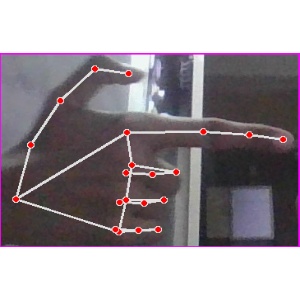
अक्षर: ब